Carol Milne

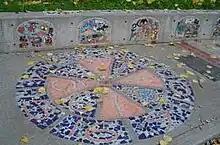
Mosaic tile at Licton Springs Park, Seattle, Washington

From 1993 to 1996, Milne re-designed the Licton Springs, Seattle Playground in Seattle, Washington.